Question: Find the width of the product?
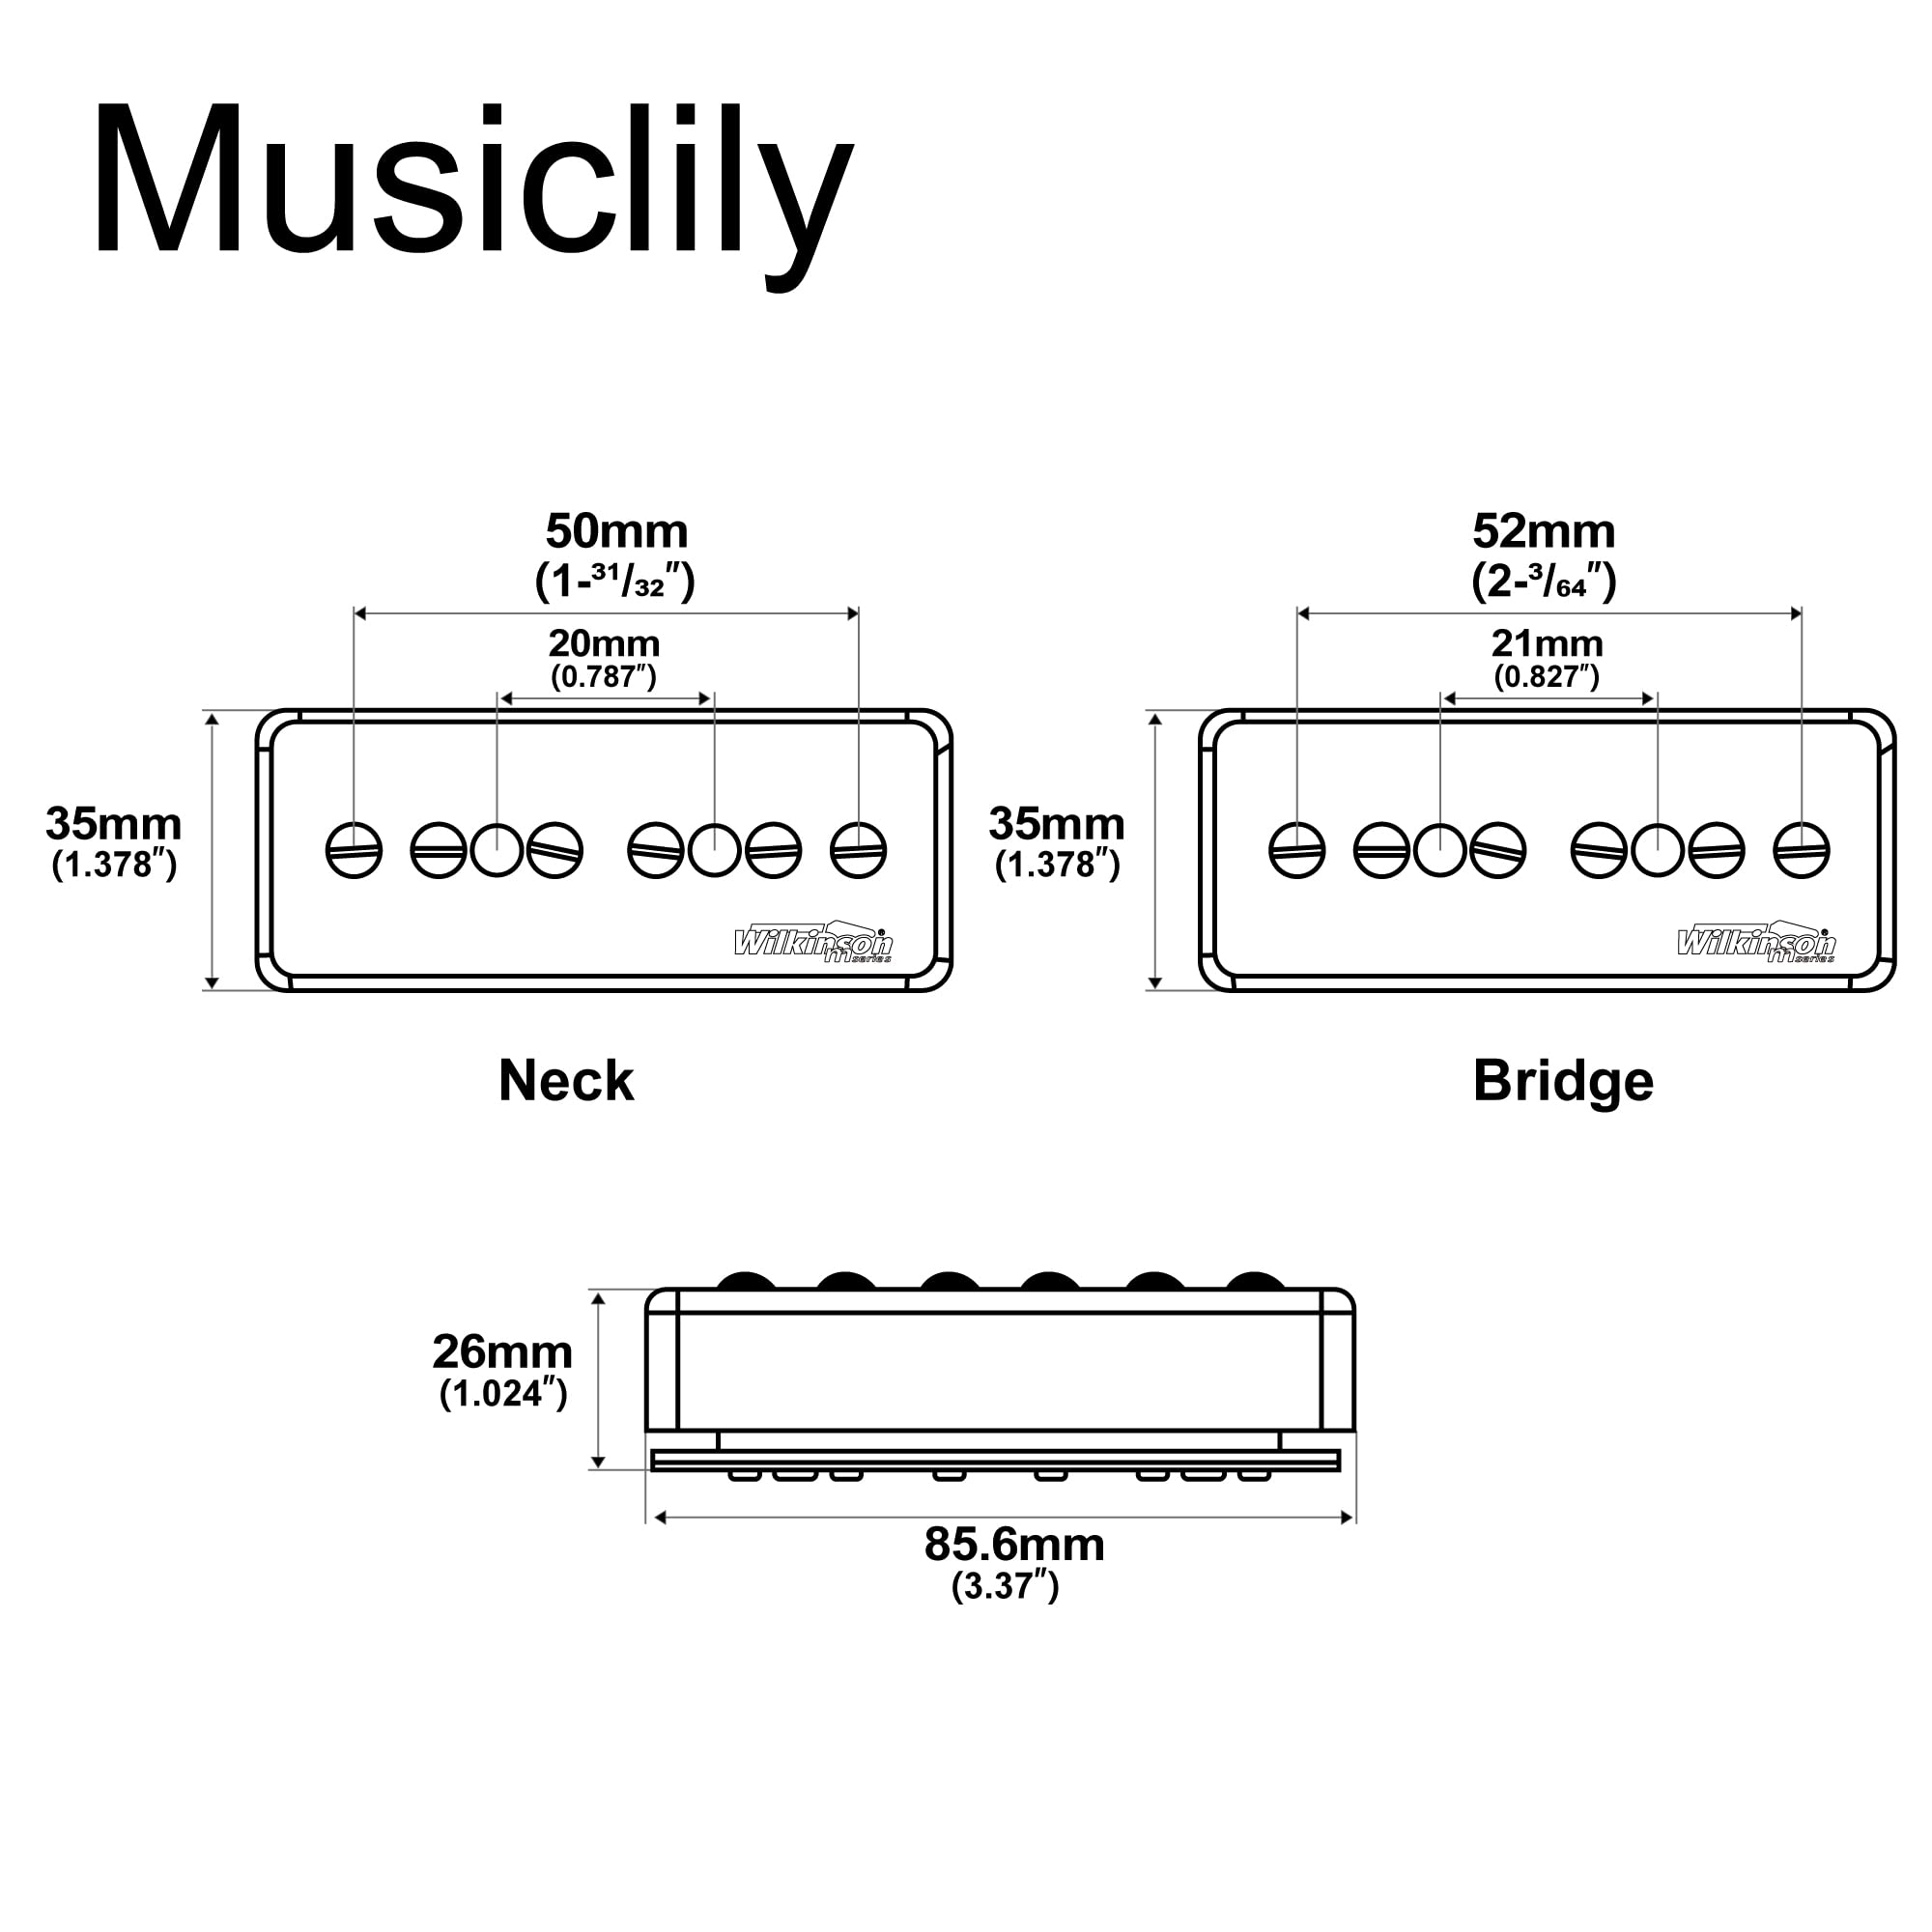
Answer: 1.97 inch